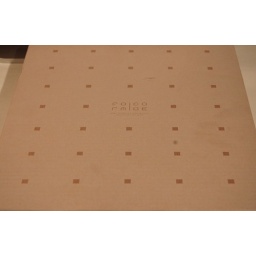
Even the box the book ships in is sexual.